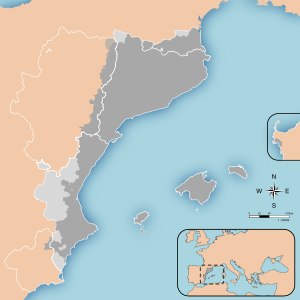
Catalonien / Befolkning / Sprog
catalansk-talende områder i Europa.
"Catalonien er et område i det nordøstlige Spanien, der i dag udgør et autonomt område. I følge den spanske forfatning betegnes Catalonien som en af flere ""historisk nationaliteter"" i Spanien. Hovedbyen i Catalonien er Barcelona, som også er Spaniens næststørste by.